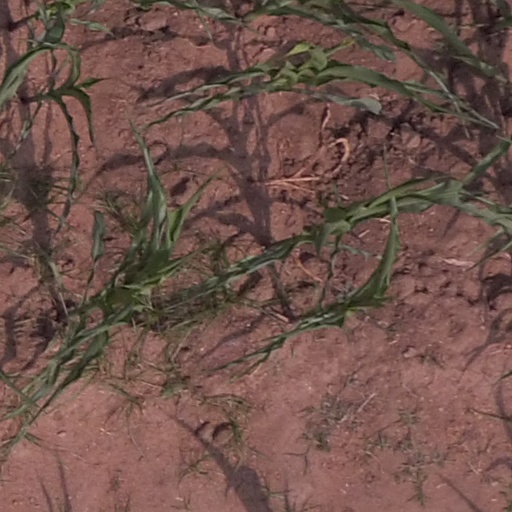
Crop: maize; corn